William Roxburgh

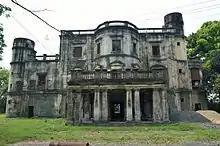
Restore Plan for Ruin. N.p., n.d. Web. 6 April 2013.</ref>

Roxburgh began work in the Carnatic region from 1781 and replaced Patrick Russell as the Company Botanist in Madras in April 1789. His early work was on botany as superintendent in the Samalkot garden in the Northern Circars. Here he conducted economic botany experiments. He employed native artists to illustrate plants. He had 700 illustrations by 1790. He then succeeded Patrick Russell (1727–1805) as Naturalist to the Madras Government in April 1789. From 1793, he and Andrew Ross established a garden at Corcondah, where they worked on sugarcane and indigo. He also studied the prospects of introducing sago and other food crops to help alleviate the effect of famine. He was invited to fill the position of Superintendent at the Calcutta Botanical Garden where the death of Colonel Robert Kyd had created a vacancy. He made rapid progress and acquired a good reputation and was later invited by the government of Bengal, to take charge of the Calcutta Botanical gardens from Colonel Robert Kyd in 1793 as Superintendent of the Company garden at Sibpur near Calcutta. A catalogue of the garden was made in 1814 – "Hortus Bengalensis". He was succeeded by Francis Buchanan-Hamilton.